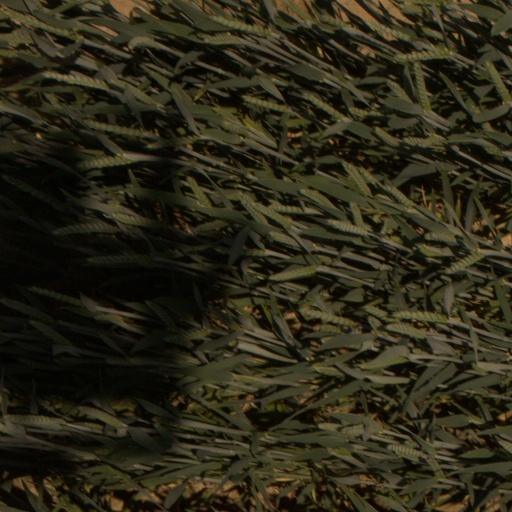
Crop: wheat